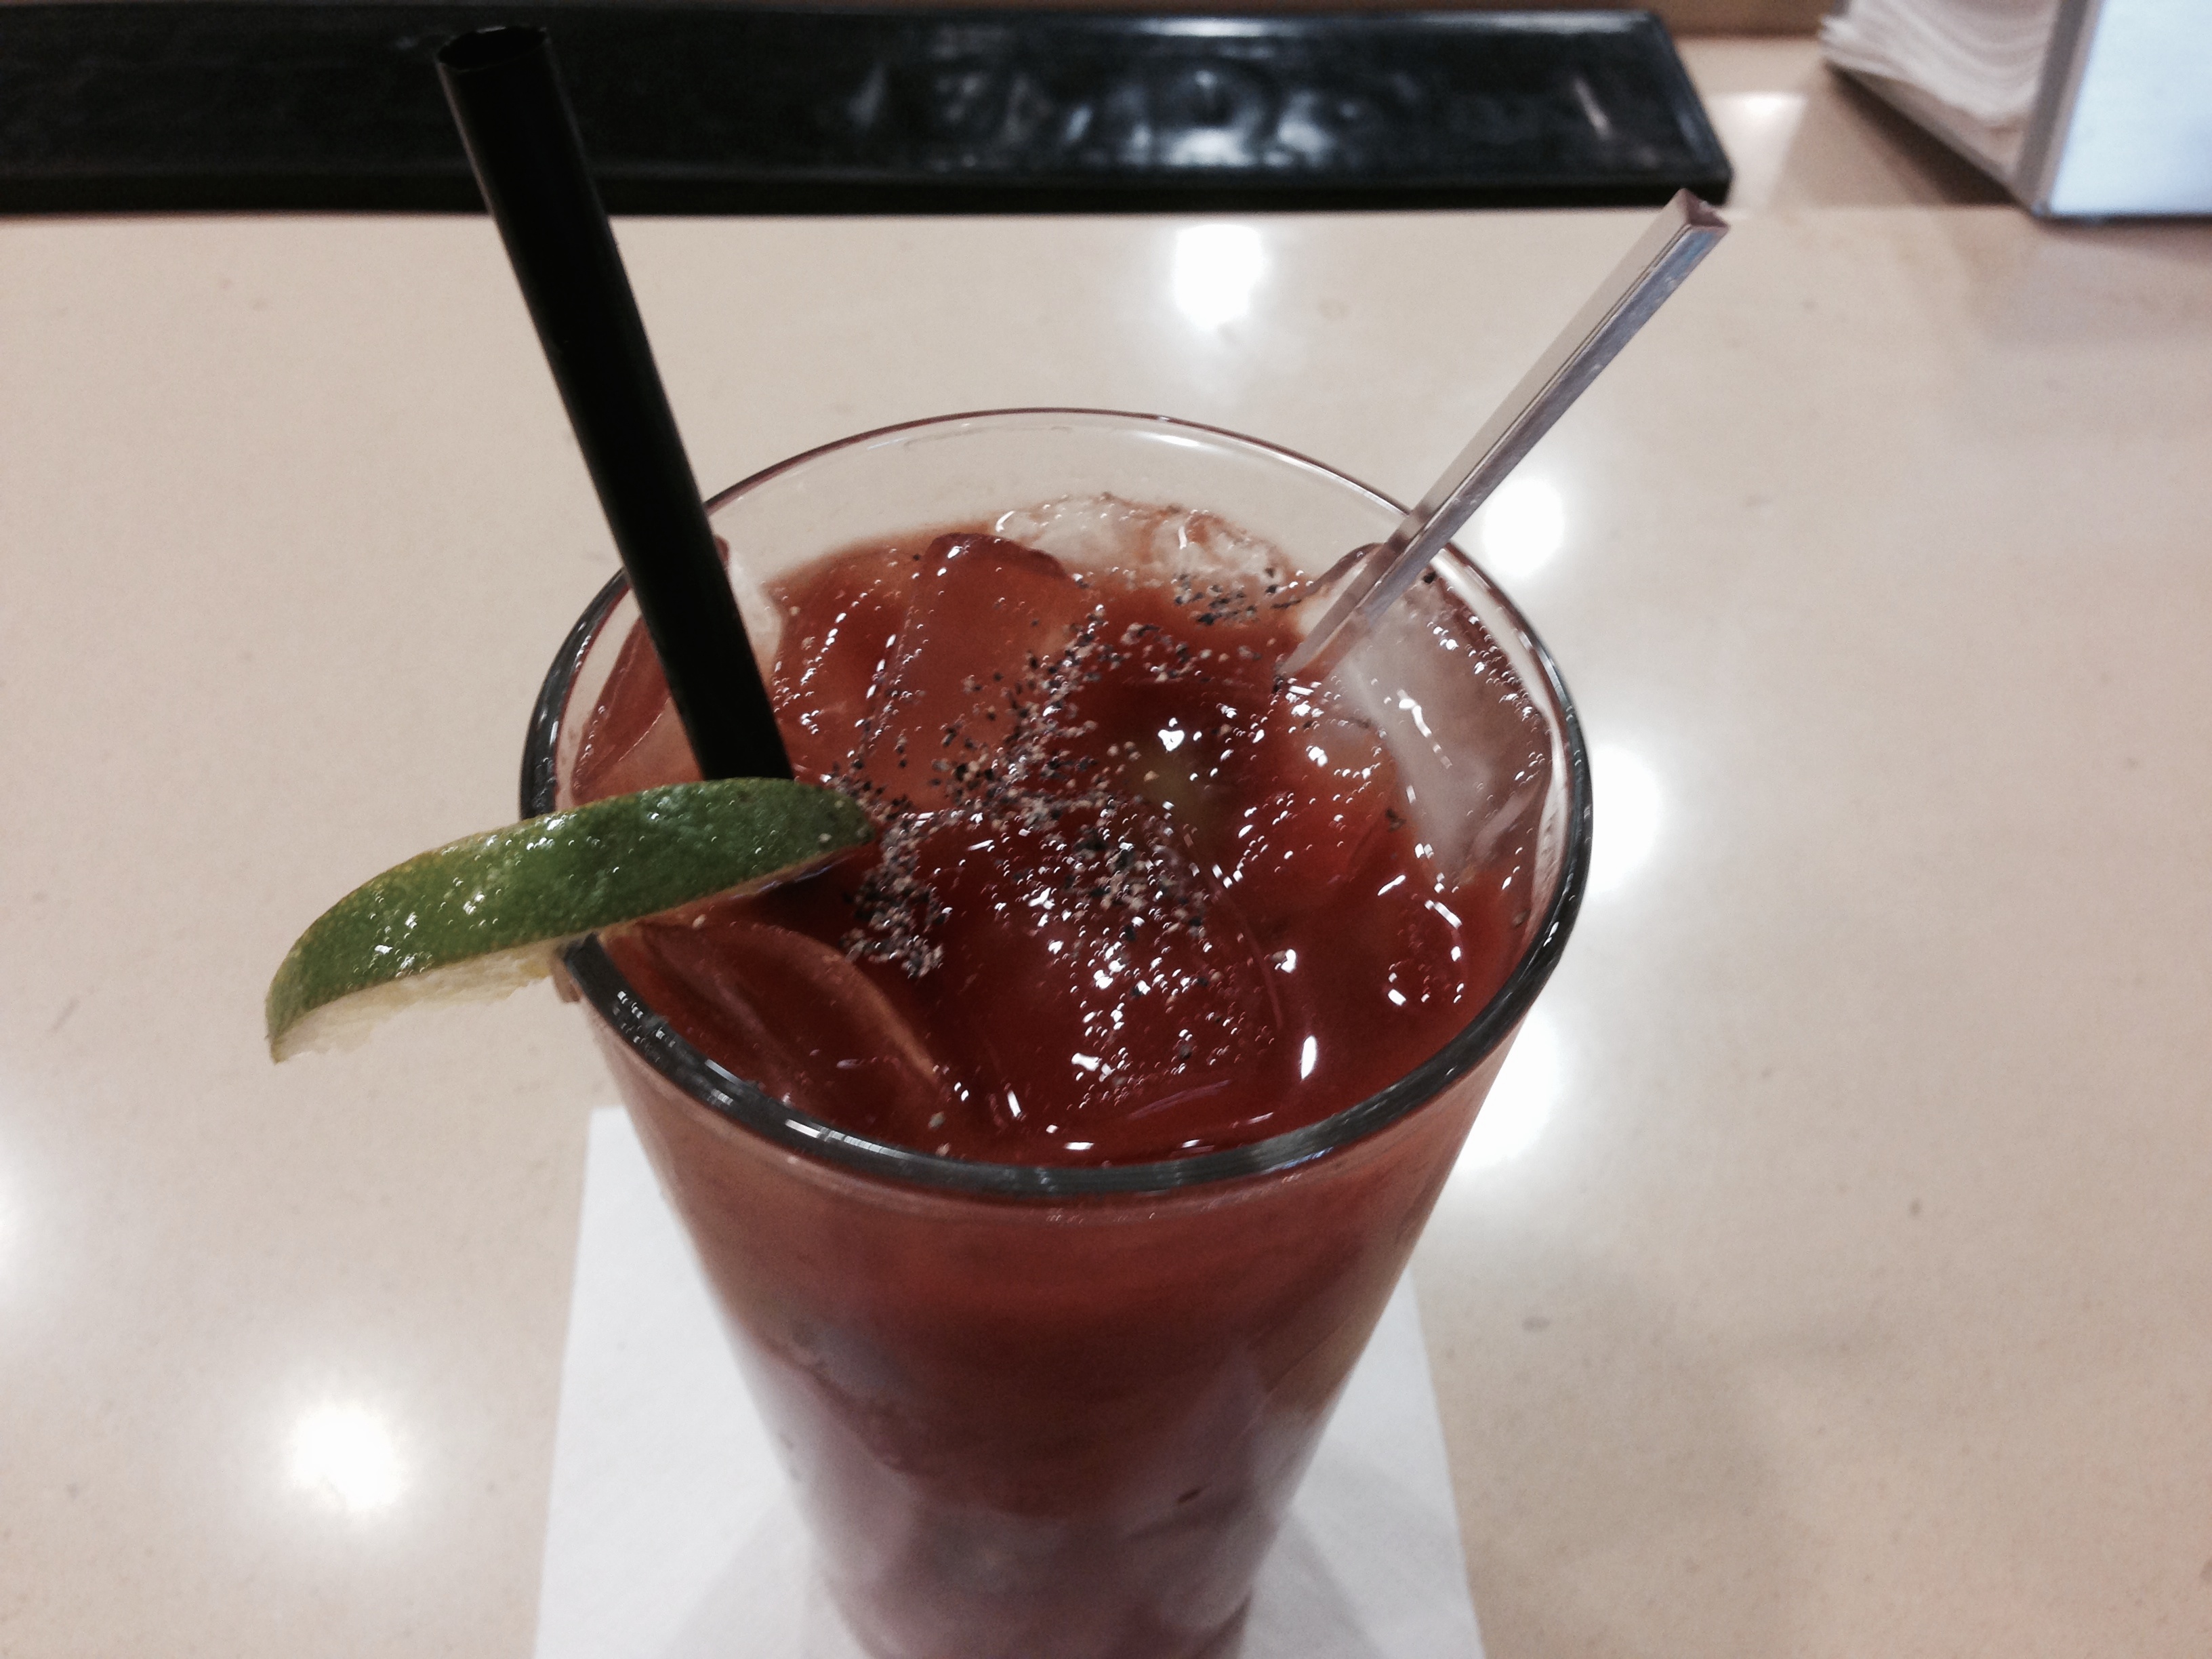
food, produce, drink, cocktail, strawberry, smoothie, milkshake